Team Bahrain Victorious

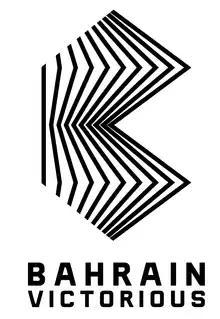

Team Bahrain Victorious is a UCI WorldTeam cycling team from Bahrain which was founded in 2017. Its title sponsor is the government of Bahrain.